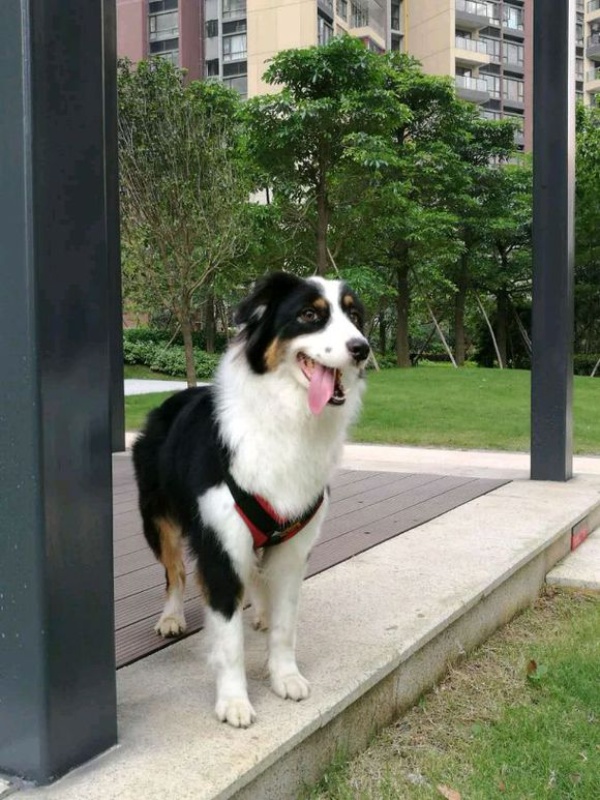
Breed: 245-n000098-Australian_Shepherd